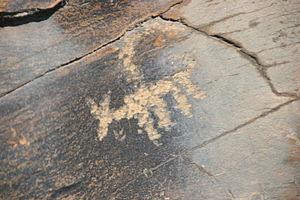
Domingo García est une commune de la province de Ségovie dans la communauté autonome de Castille-et-León en Espagne.